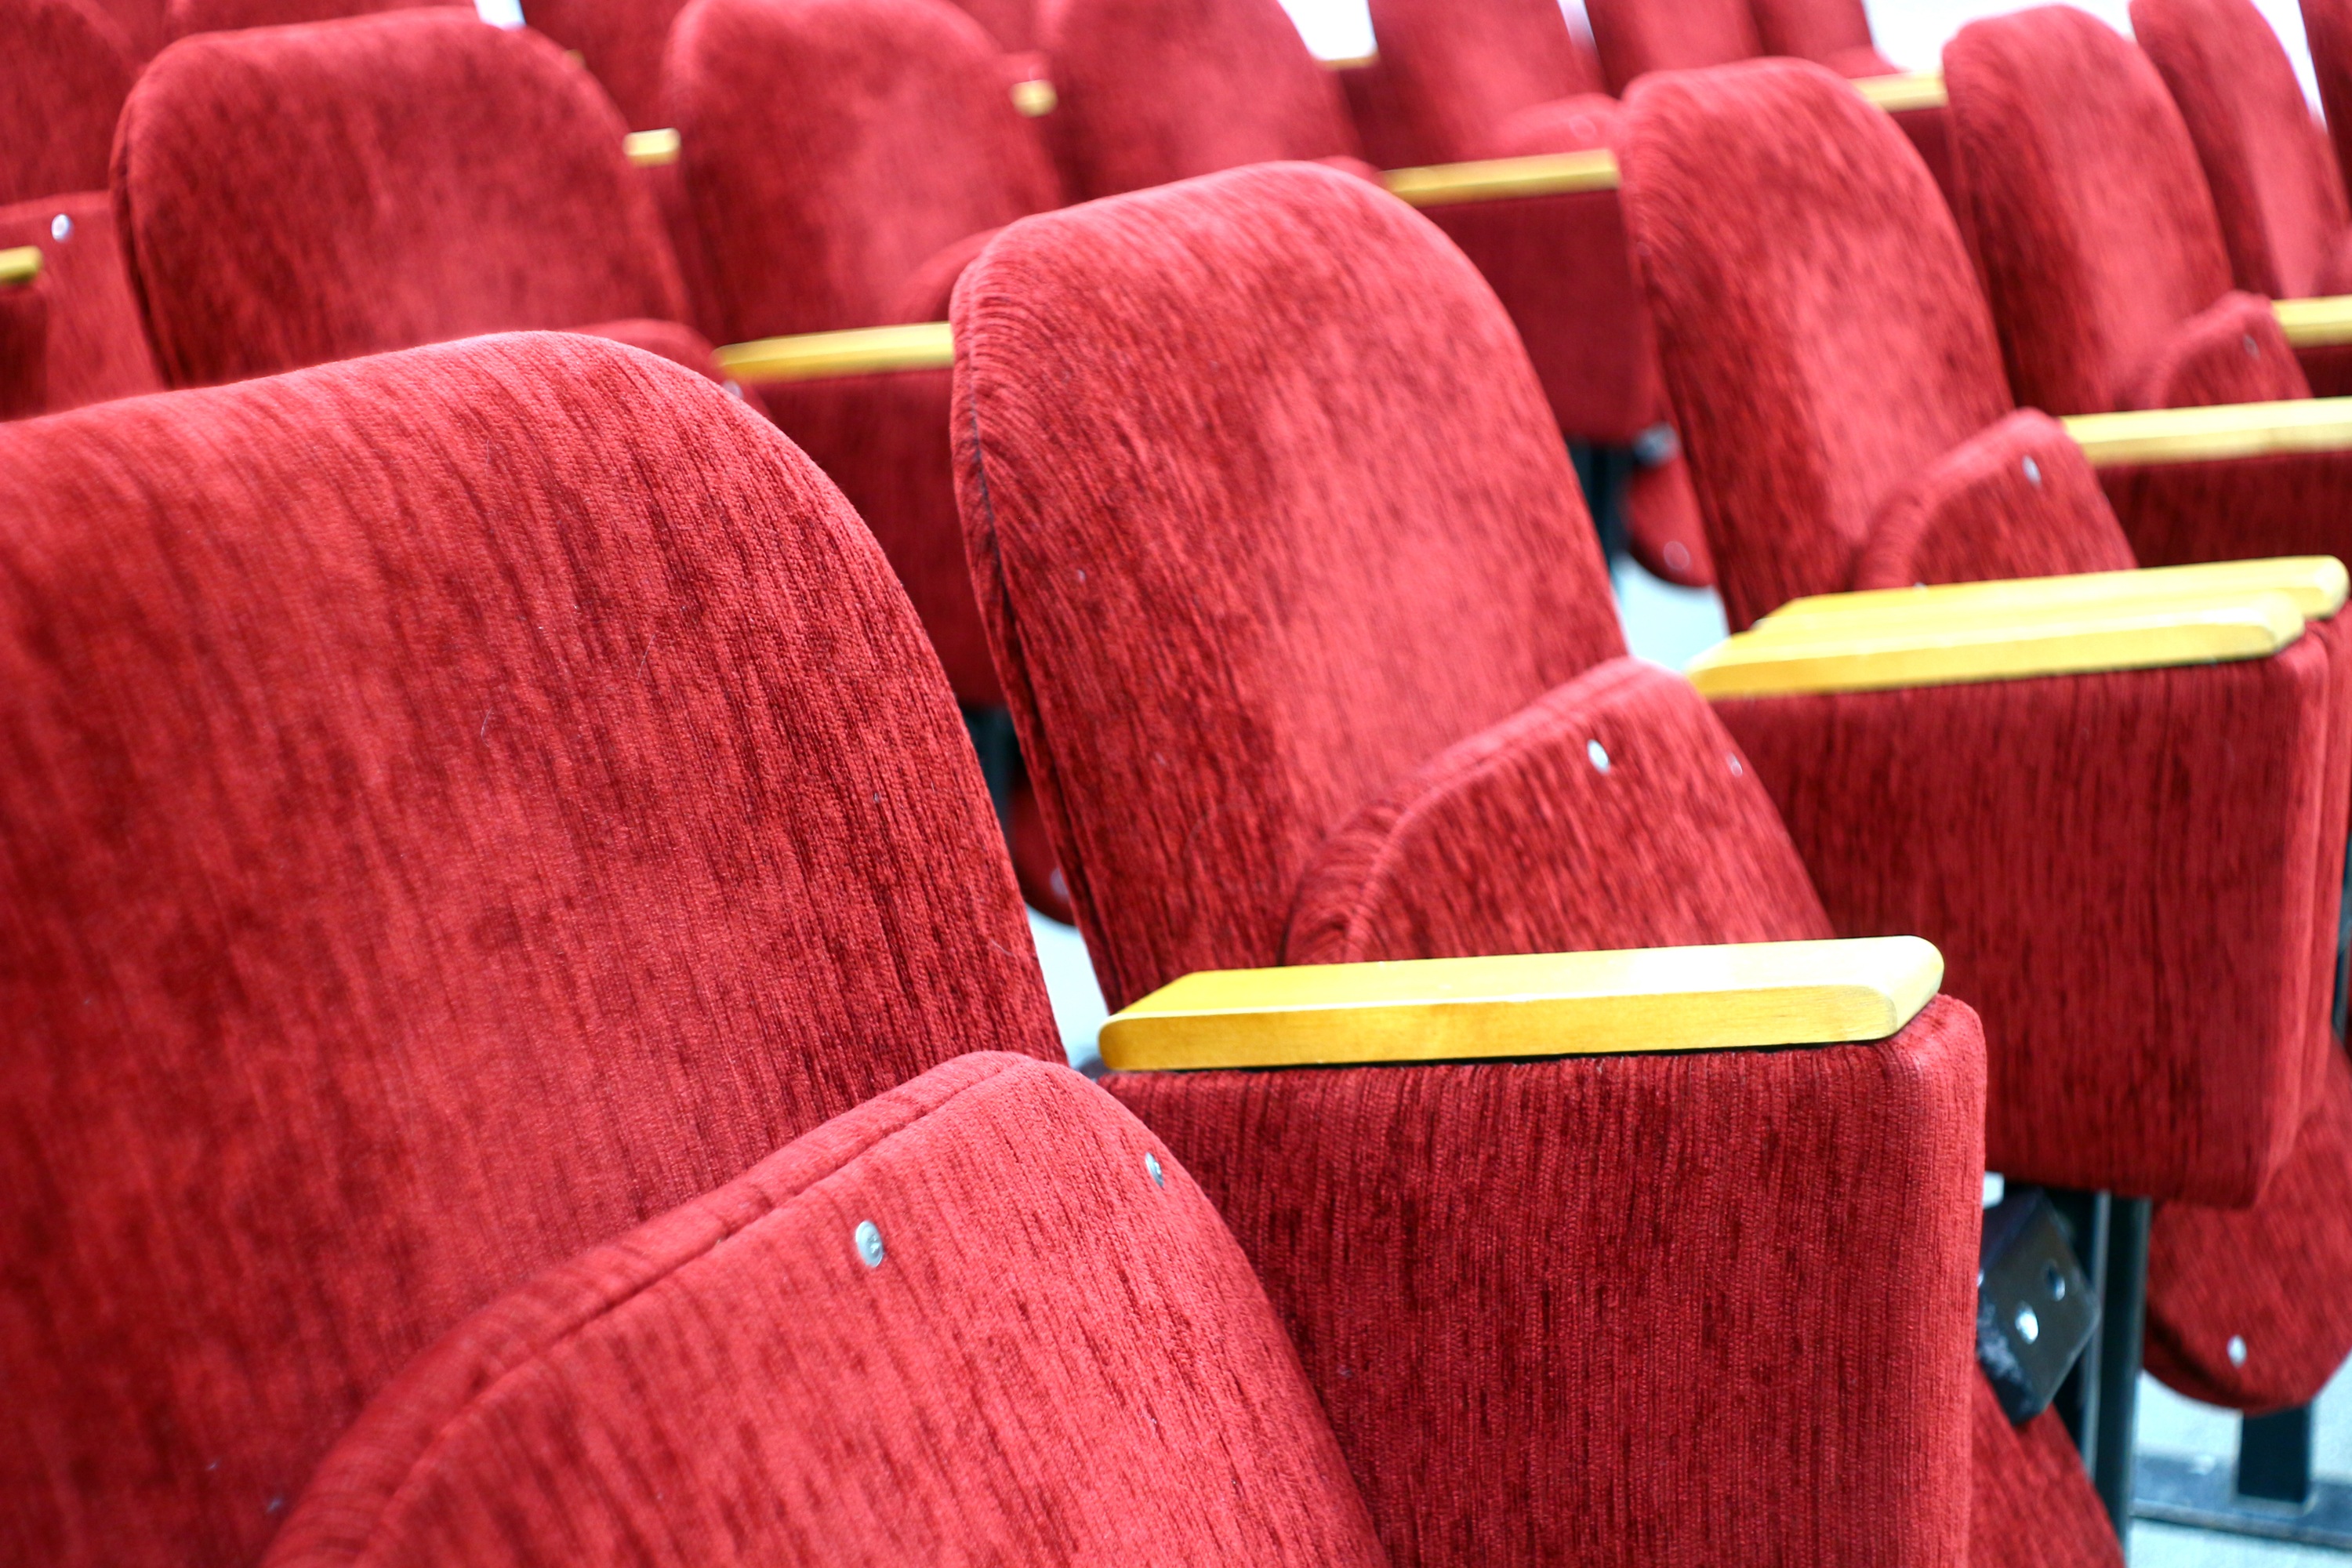
seat, red, produce, hall, color, empty, furniture, textile, place, assembly, cinema, no one, ranks, sedentary, lyceum